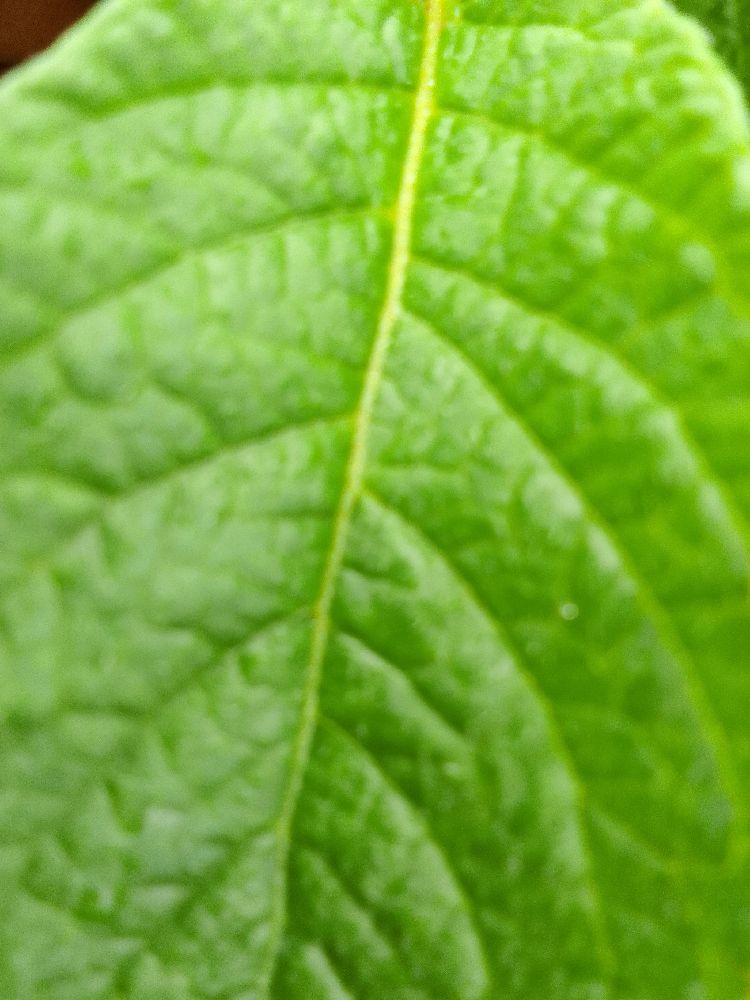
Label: Healthy